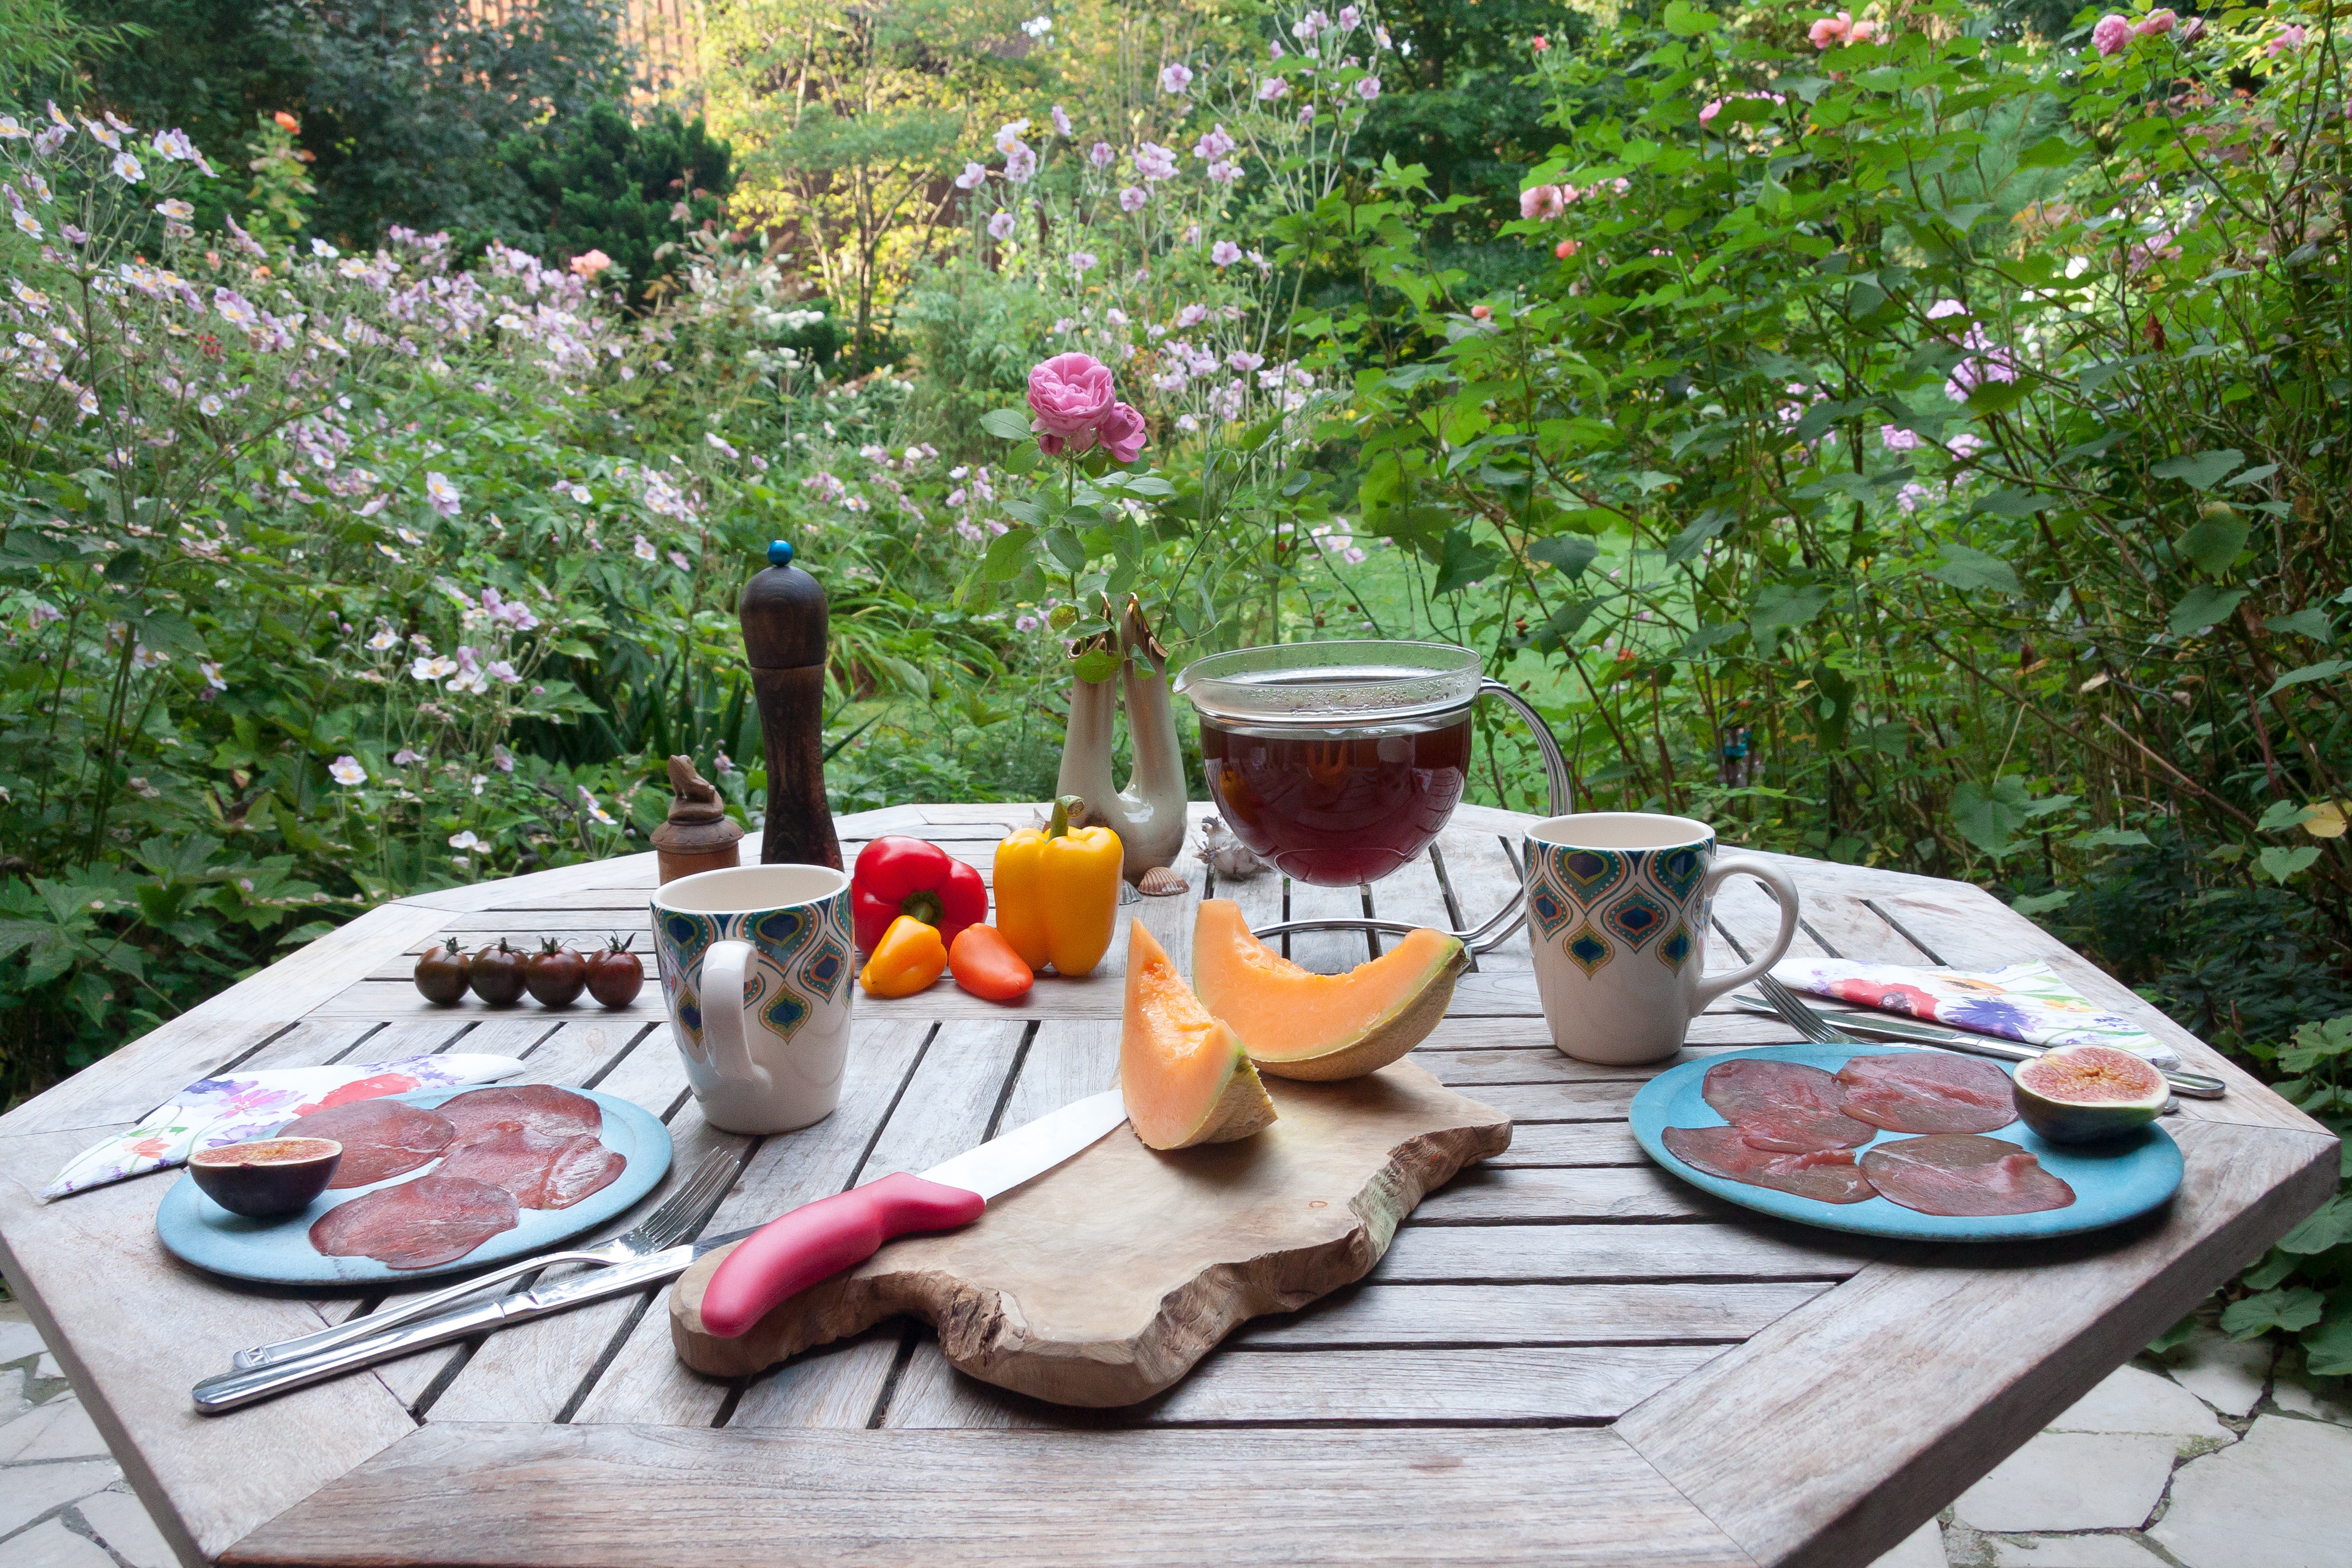
table, flower, summer, cup, backyard, garden, breakfast, tomato, picnic, tee, yard, cover, italian, paprika, melon, in the free, gedeckter table, cattle ham, air dried, bresaola, pepper mill, salt vessel